George Landen Dann

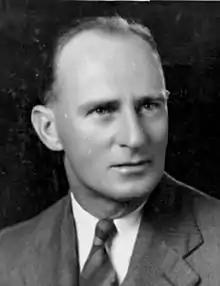

George Landen Dann (1 January 1904 – 6 June 1977) was an Australian playwright, writer, and draftsman. He is best known for a number of award-winning and critically acclaimed plays such as "In Beauty It Is Finished", "Fountains Beyond", "Caroline Chisholm" and "The Orange Grove". Dann wrote dozens of published and unpublished plays over the course of his lifetime. Originally writing plays for the amateur dramatic society at Sandgate, Queensland, Dann was a particularly shy and reclusive person, and even though he wrote part-time, his more popular plays were widely performed by amateur theatre companies around Australia. George Landen Dann's writing has been appreciated for its social realism, with a number of his plays delving into issues involving Indigenous Australians and their central characters reflecting individuals that Dann had met during his time in outback Australia.